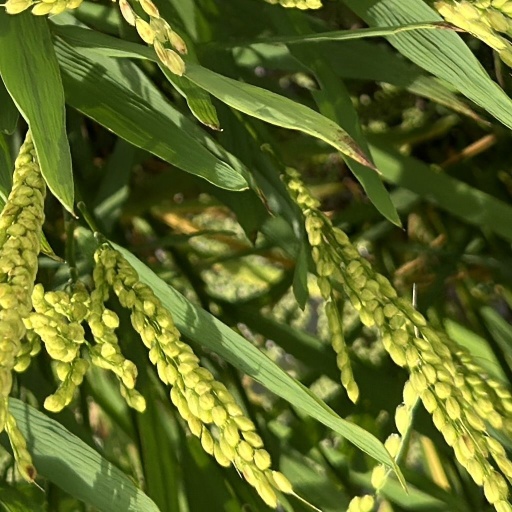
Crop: rice